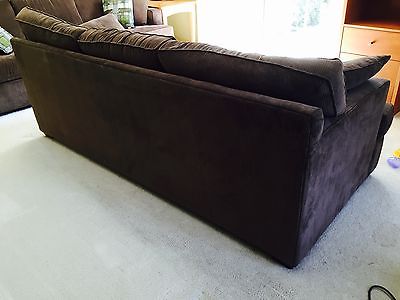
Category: sofa